Pennsylvania Route 611

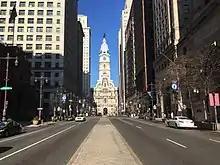
PA 611 northbound on Broad Street in Center City Philadelphia, approaching Philadelphia City Hall

Following this interchange, PA 611 narrows to a four-lane divided road and passes through Marconi Plaza before intersecting Oregon Avenue and Moyamensing Avenue. The route continues north as a four-lane road with alternating divided and undivided stretches through urban residential and commercial areas in South Philadelphia, passing to the west of Jefferson Methodist Hospital between Ritner Street and Wolf Street.